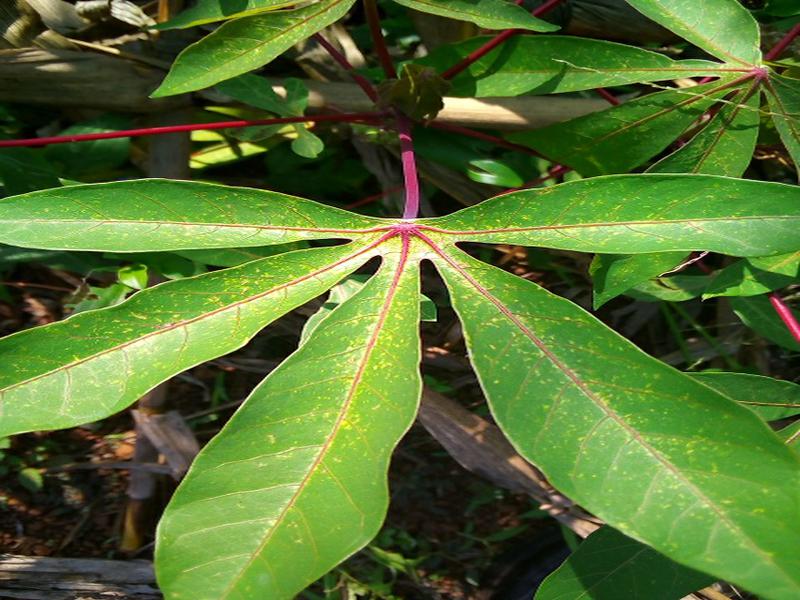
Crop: cassava
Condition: green_mottle